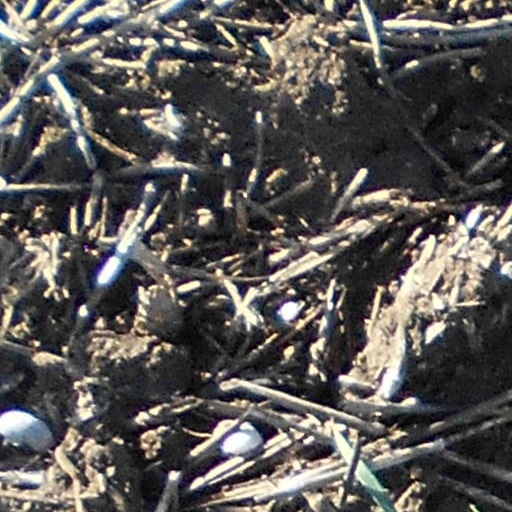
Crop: wheat